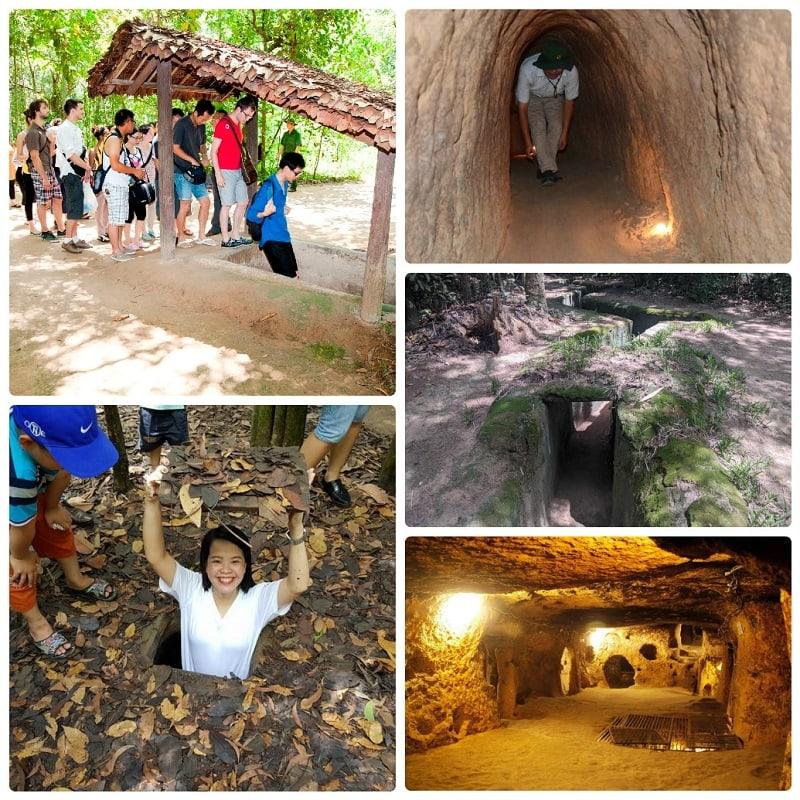
có một người đàn ông mặc áo màu trắng và đội mũ tai bèo đang cúi người đi trong căn hầm